Tadpole Bridge

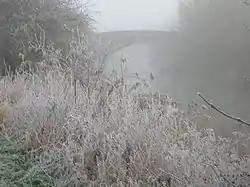
Tadpole bridge in December mist

Tadpole Bridge is a road bridge across the River Thames in Oxfordshire, England, carrying a road between Bampton to the north and Buckland to the south. It crosses the Thames on the reach above Shifford Lock. It is a Grade II listed building. The bridge dates from the late 18th century, the earliest reference to it being in 1784. It is built of stone, and consists of one large arch. A bronze Roman bracelet was retrieved from the Thames nearby. There is a public house near Tadpole Bridge called The Trout. Thacker noted that at one time the legend over the door read ""The Trout, kept by A. Herring"". The Trout is now a hotel and gastropub. The Thames Path crosses Tadpole Bridge.